Tin toy

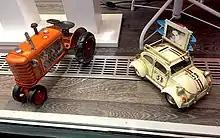
Tin toy vehicles with picture frame function

Tinplate was used in the manufacture of toys beginning in the mid-19th century. The invention of sheet metal stamping machines in 1815 allowed for the mass production of inexpensive toys. Tin toys were made from thin sheets of steel plated with tin, hence the name "tinplate". Tin toys were a cheap and durable substitute for wooden toys. The toys were originally assembled and painted by hand. Spring-activated tin toys originated in Germany in the 1850s. In the late 1880s offset lithography was used to print designs on tinplate. After the colorful designs were printed on the metal, they were formed by dies and assembled with small tabs. The lightweight nature of the toys allowed them to be shipped less expensively and easier than the heavier cast iron toys.